Old School House (Tampa, Florida)

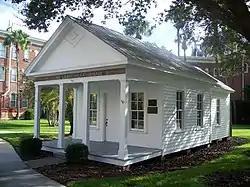
Old School House (in right foreground), behind the former Tampa Bay Hotel on the University of Tampa campus

The Old School House is a historic landmark located on the University of Tampa campus in Tampa, Florida, United States. Built in 1858, it is one of Tampa's oldest standing buildings, and has been relocated twice from its original site. On December 4, 1974, it was added to the U.S. National Register of Historic Places in recognition of its cultural and historical significance.